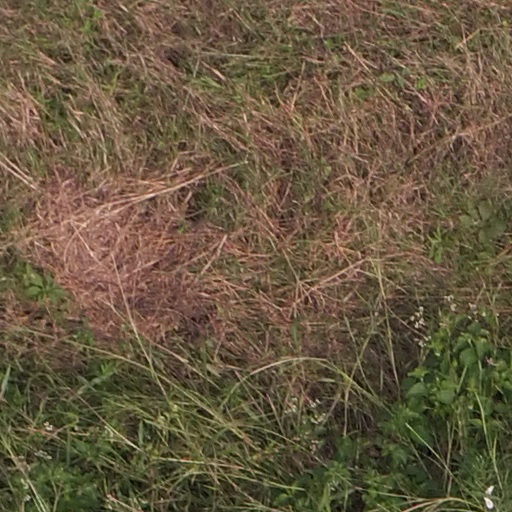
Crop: maize; corn